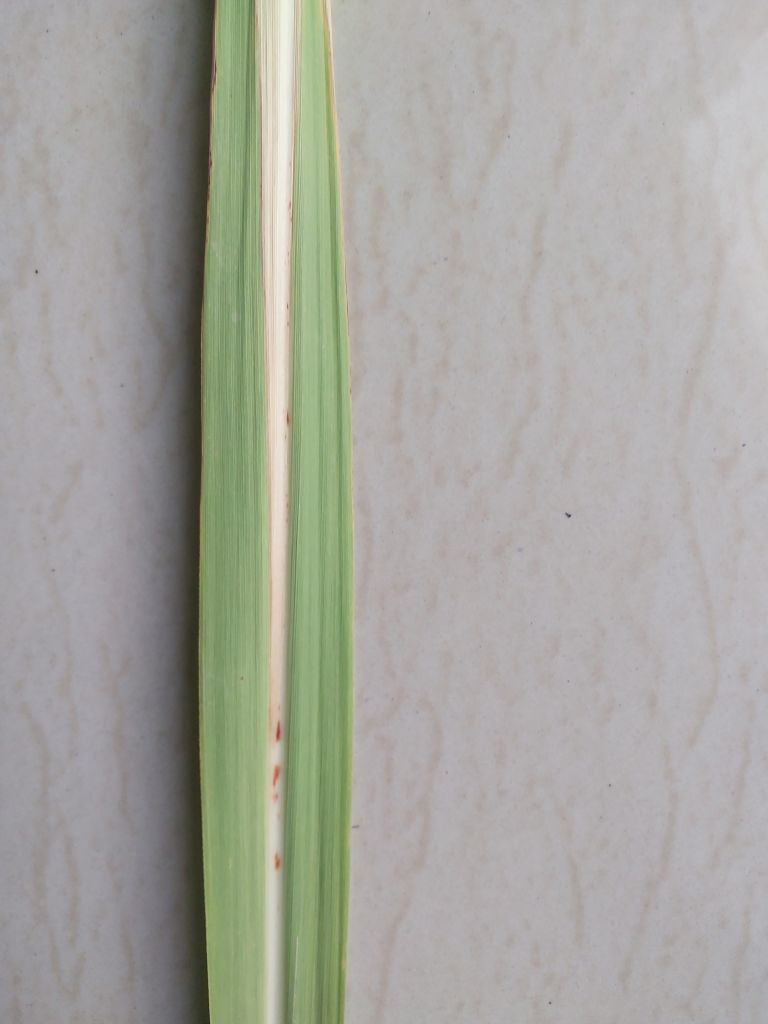
Label: Brown Spot